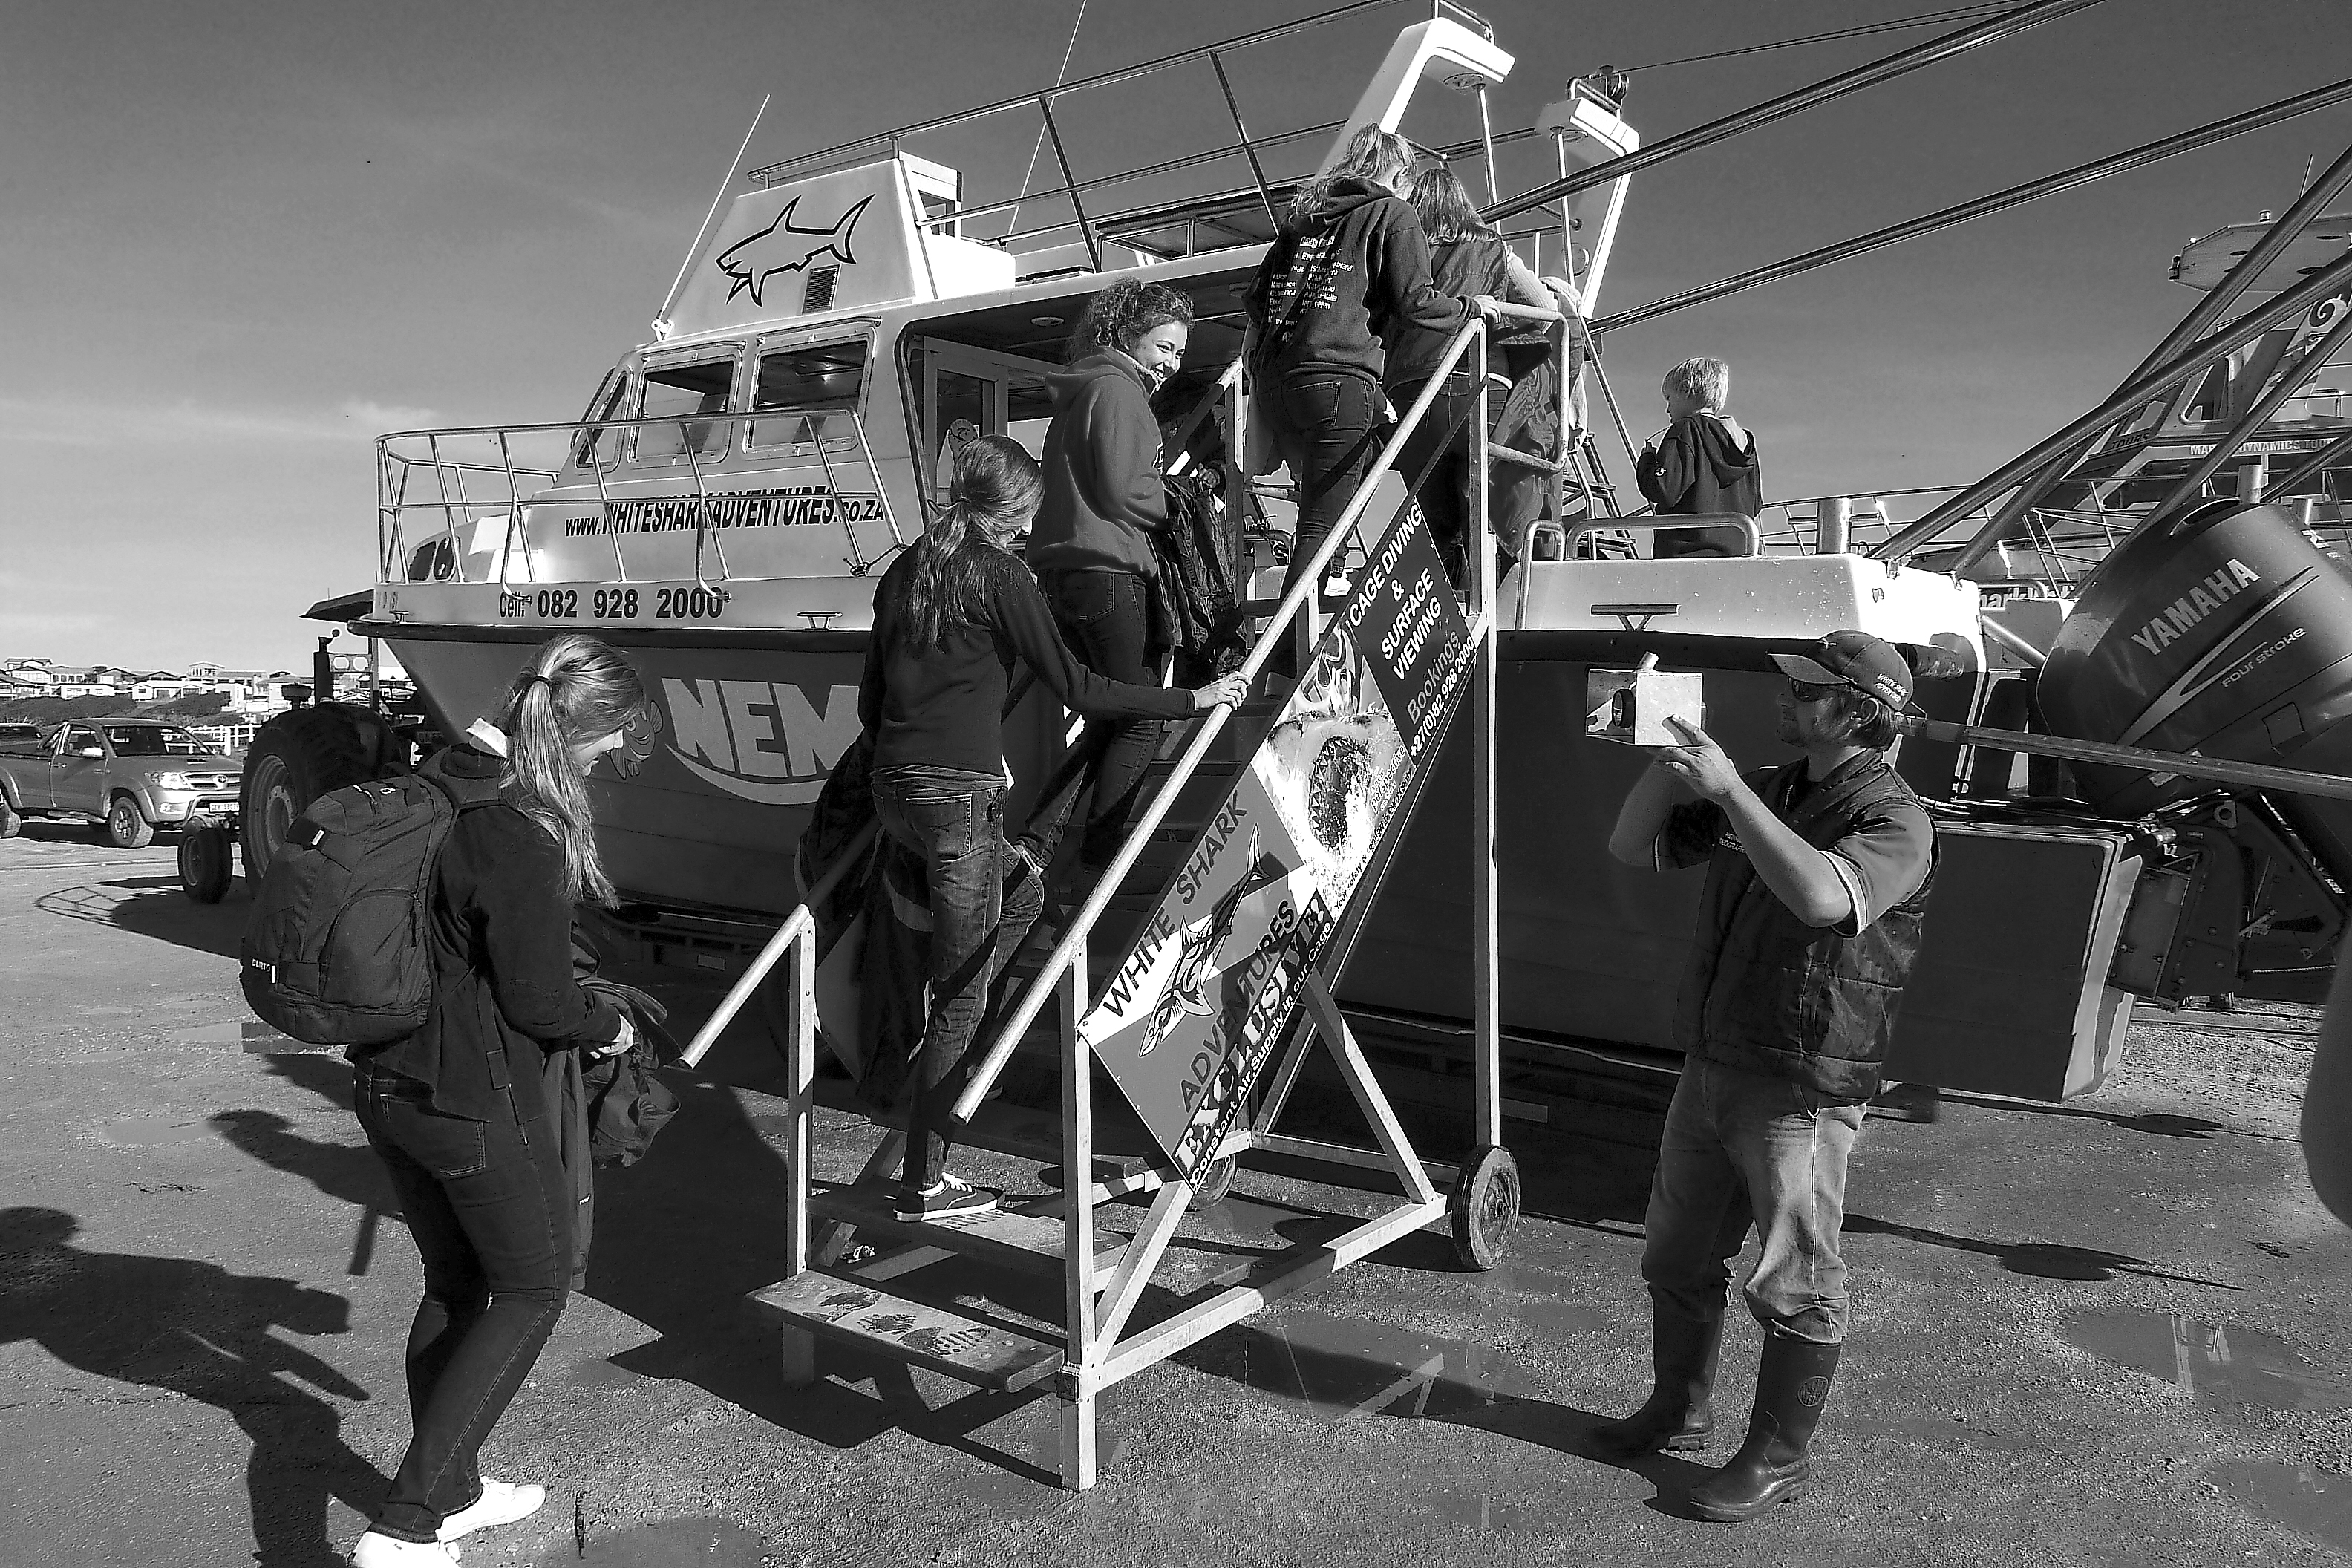
sea, black and white, white, military, vehicle, aviation, monochrome, bw, blackandwhite, blackwhite, mer, mare, sw, schwarzweiss, meer, schwarzweis, navy, southafrica, crew, schwarzweissfotografie, schwarzweisfotografie, sharkshark, divinghaiweisser, haigreat, sharkgreat, s dafrika, monochrome photography